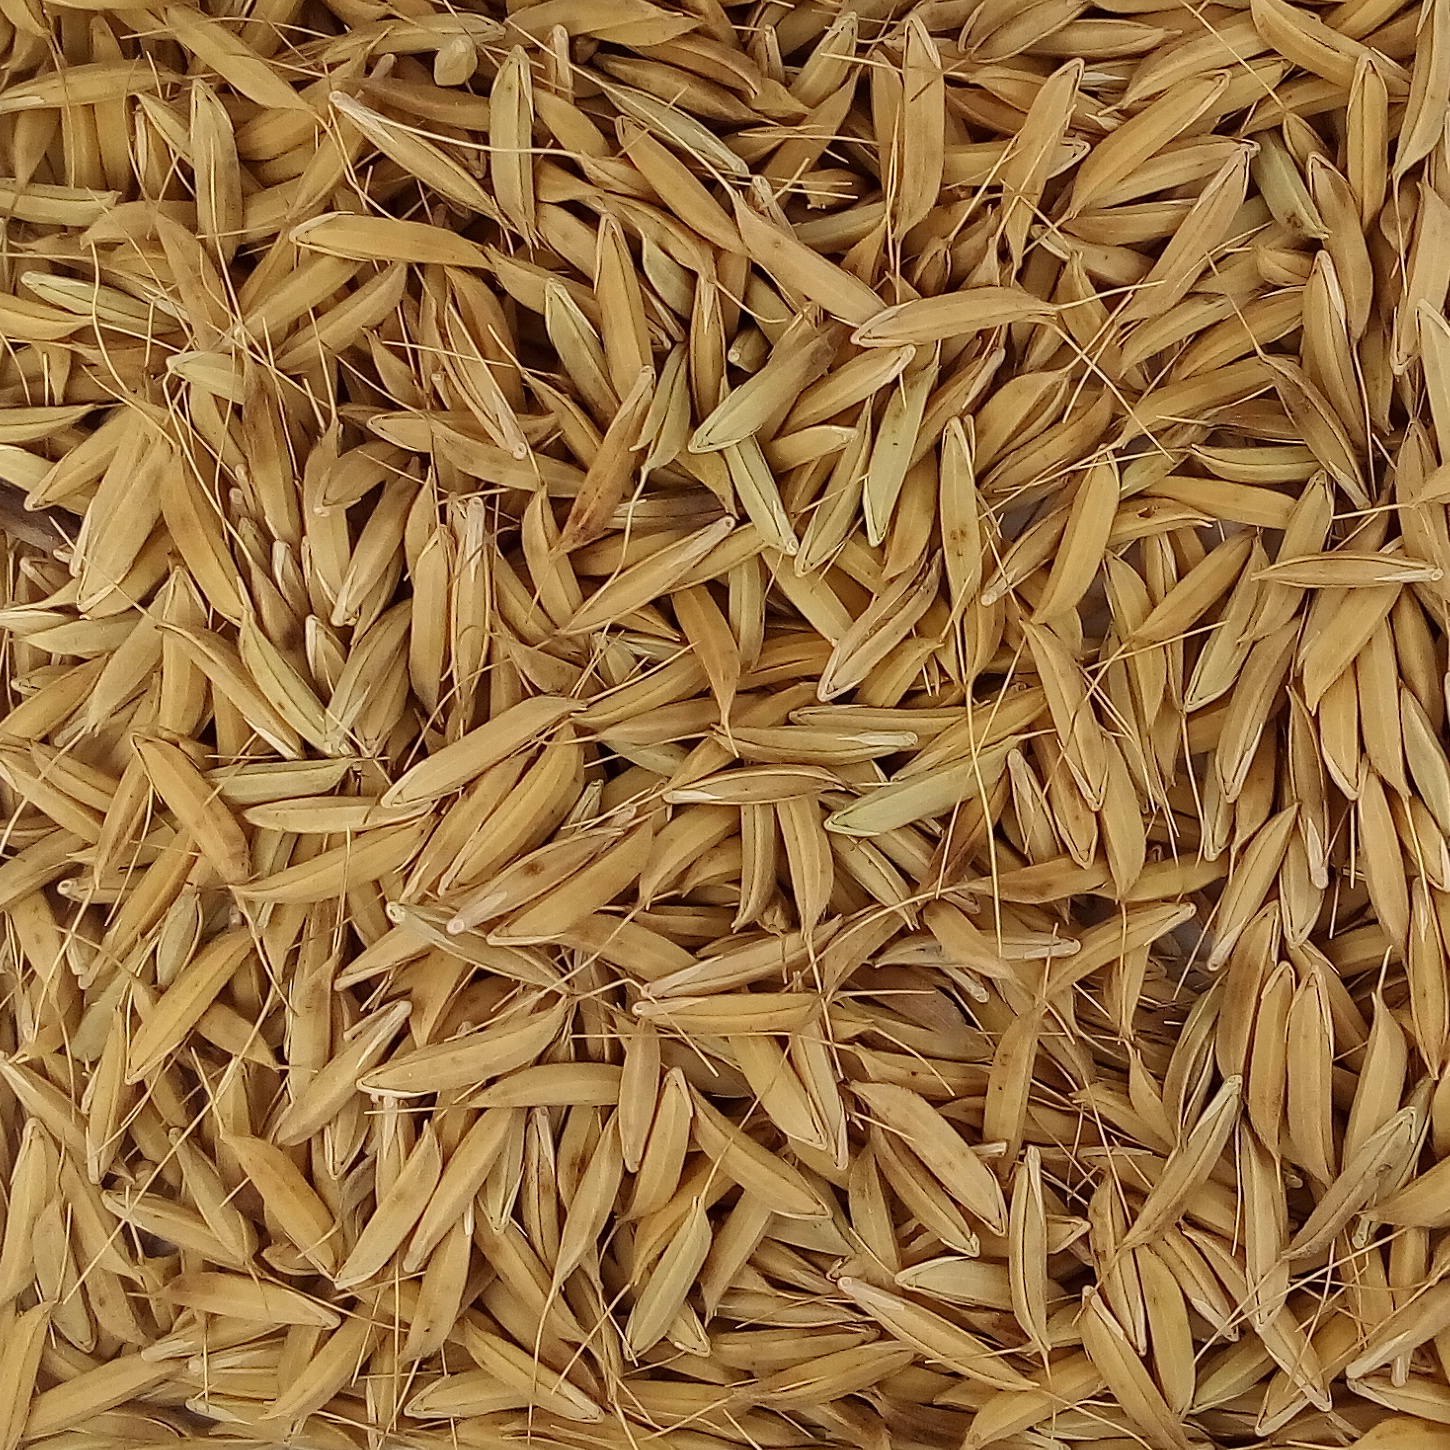
Rice seed variety: CSR_30